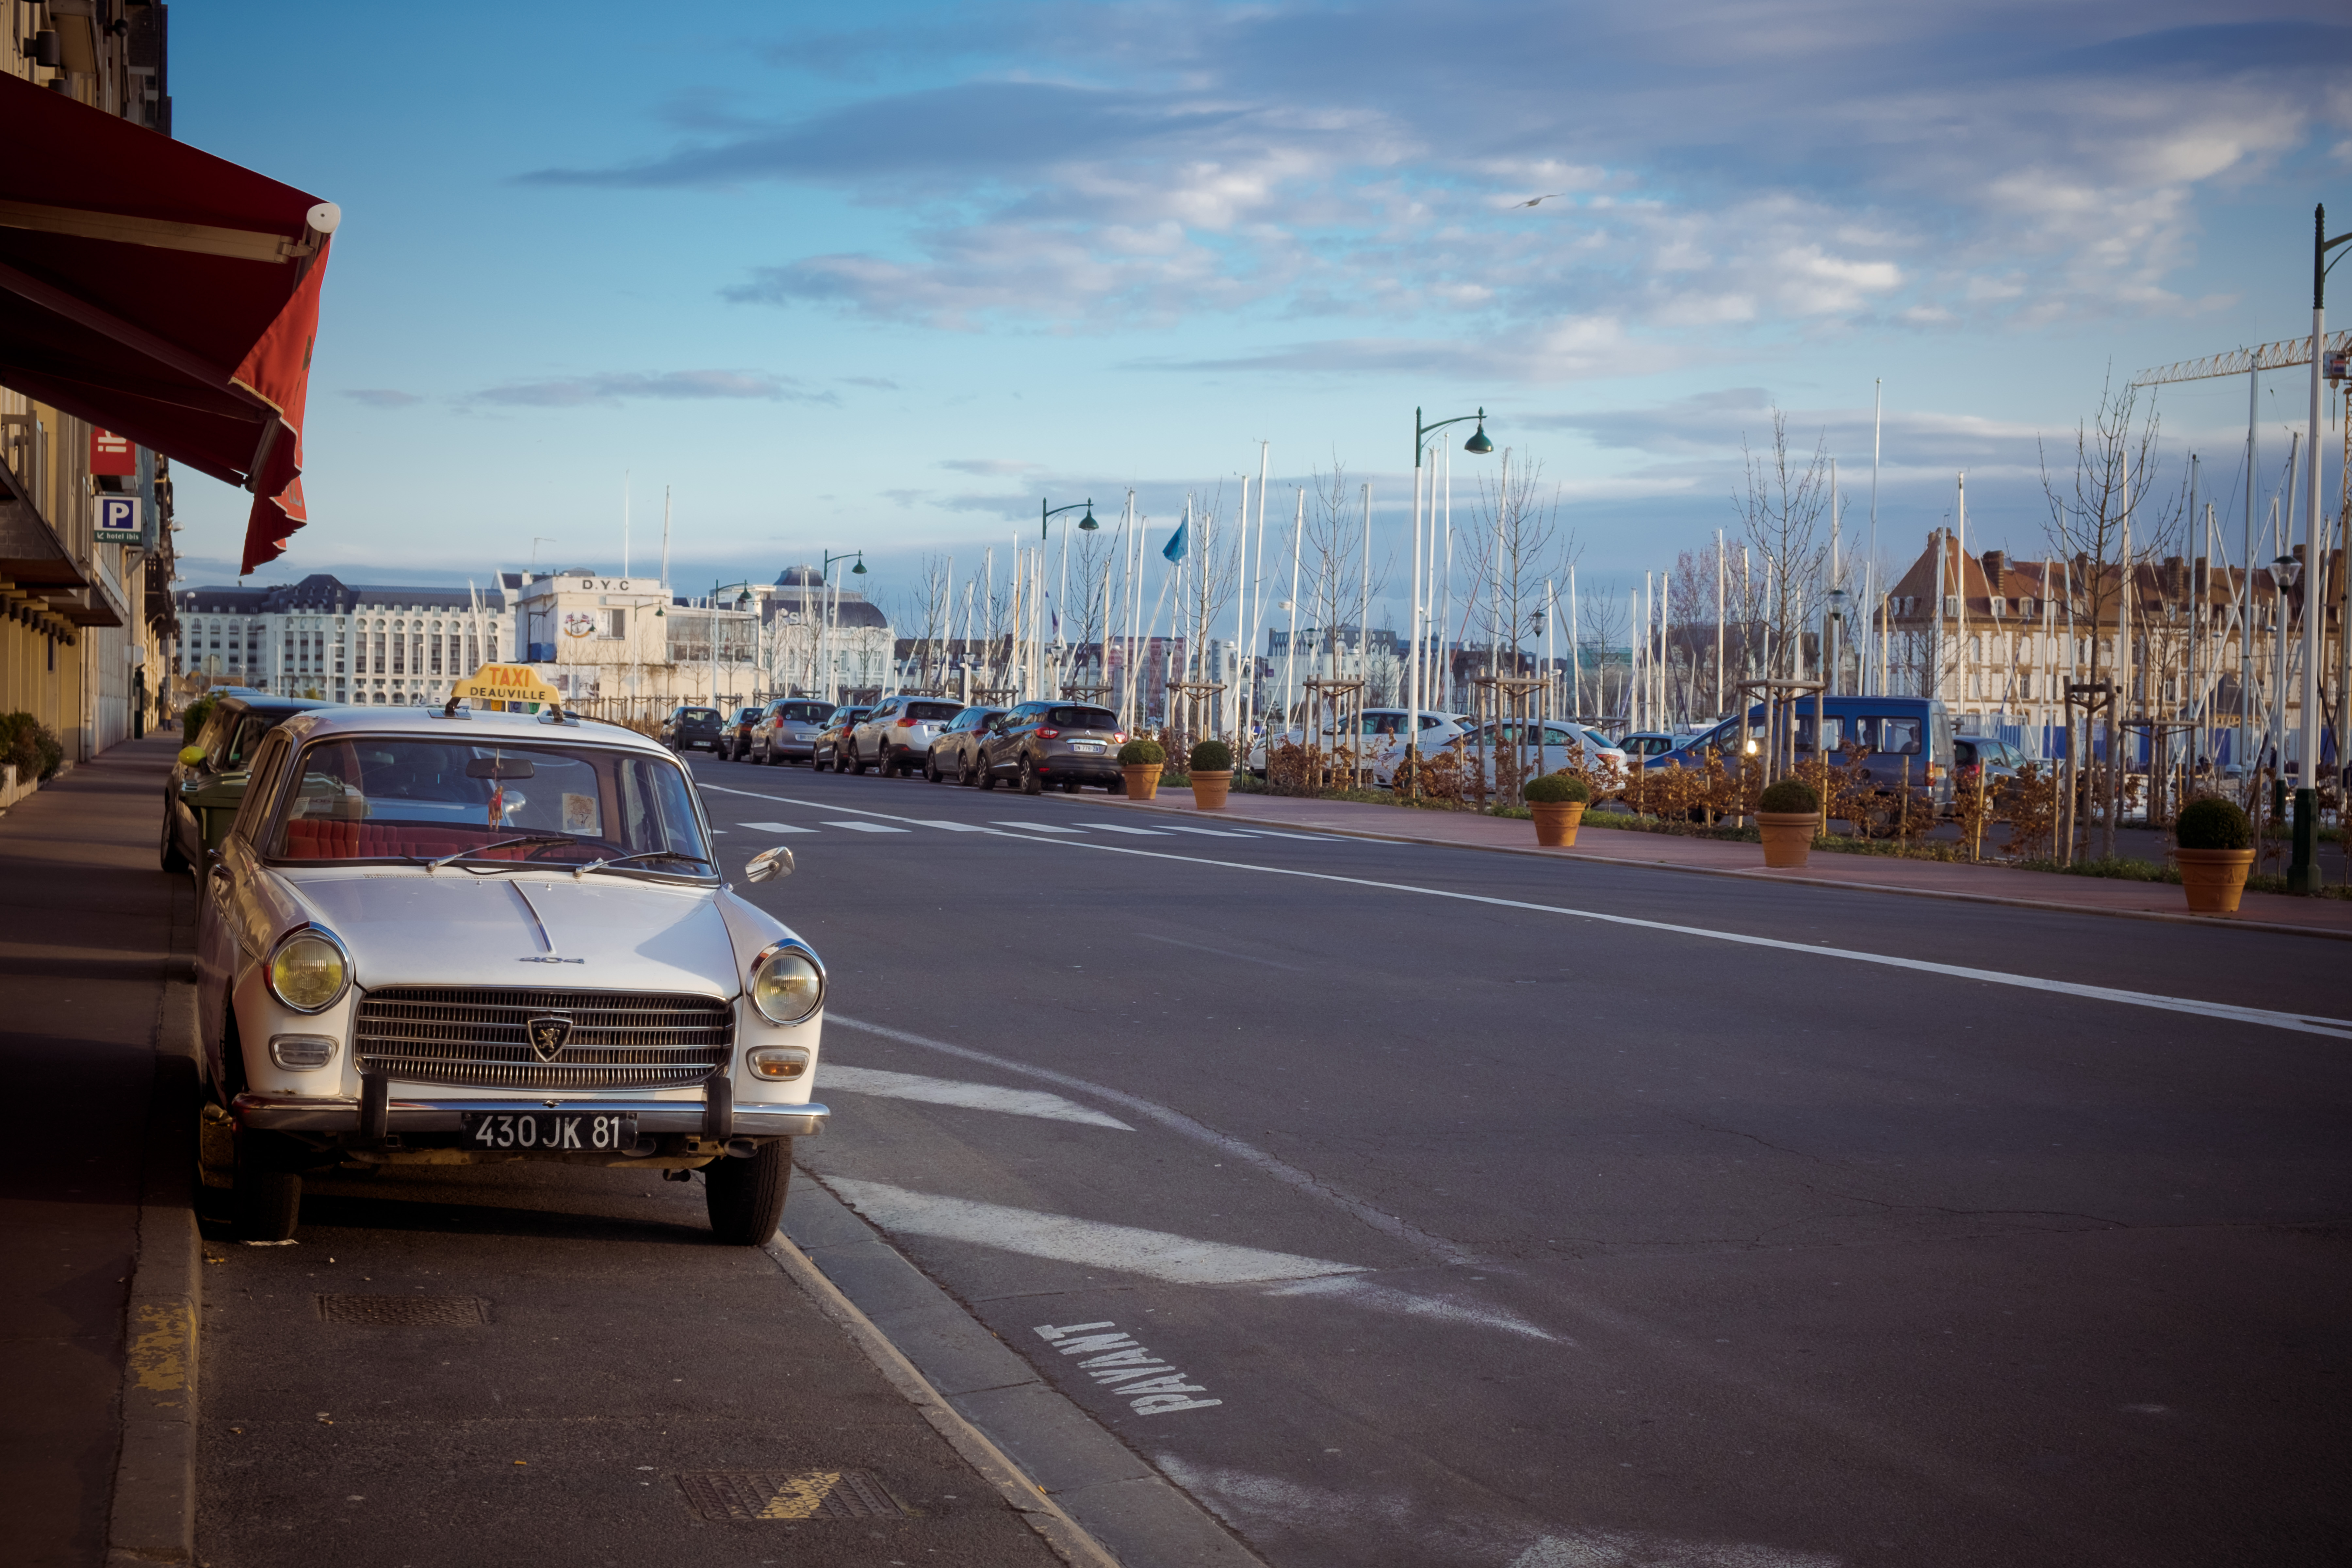
road, traffic, street, car, highway, cityscape, travel, transport, france, fujifilm, vehicle, lane, infrastructure, normandy, fuji, stphotographia, fujixt1, fujix, deauville, residential area, luxury vehicle